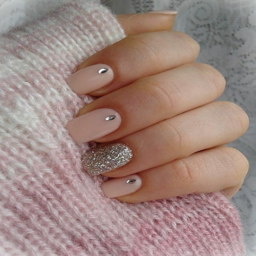
on prom night , every detail matters .